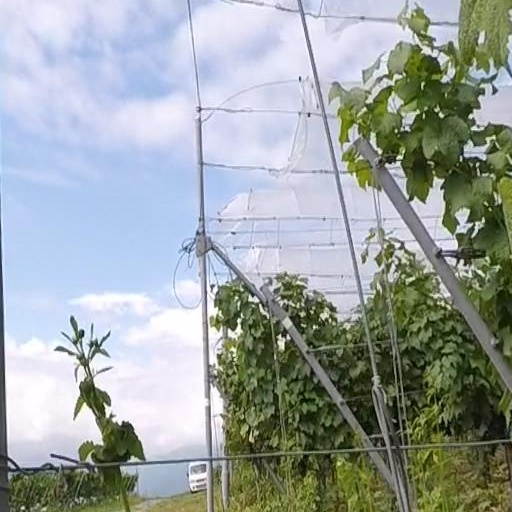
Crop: grape